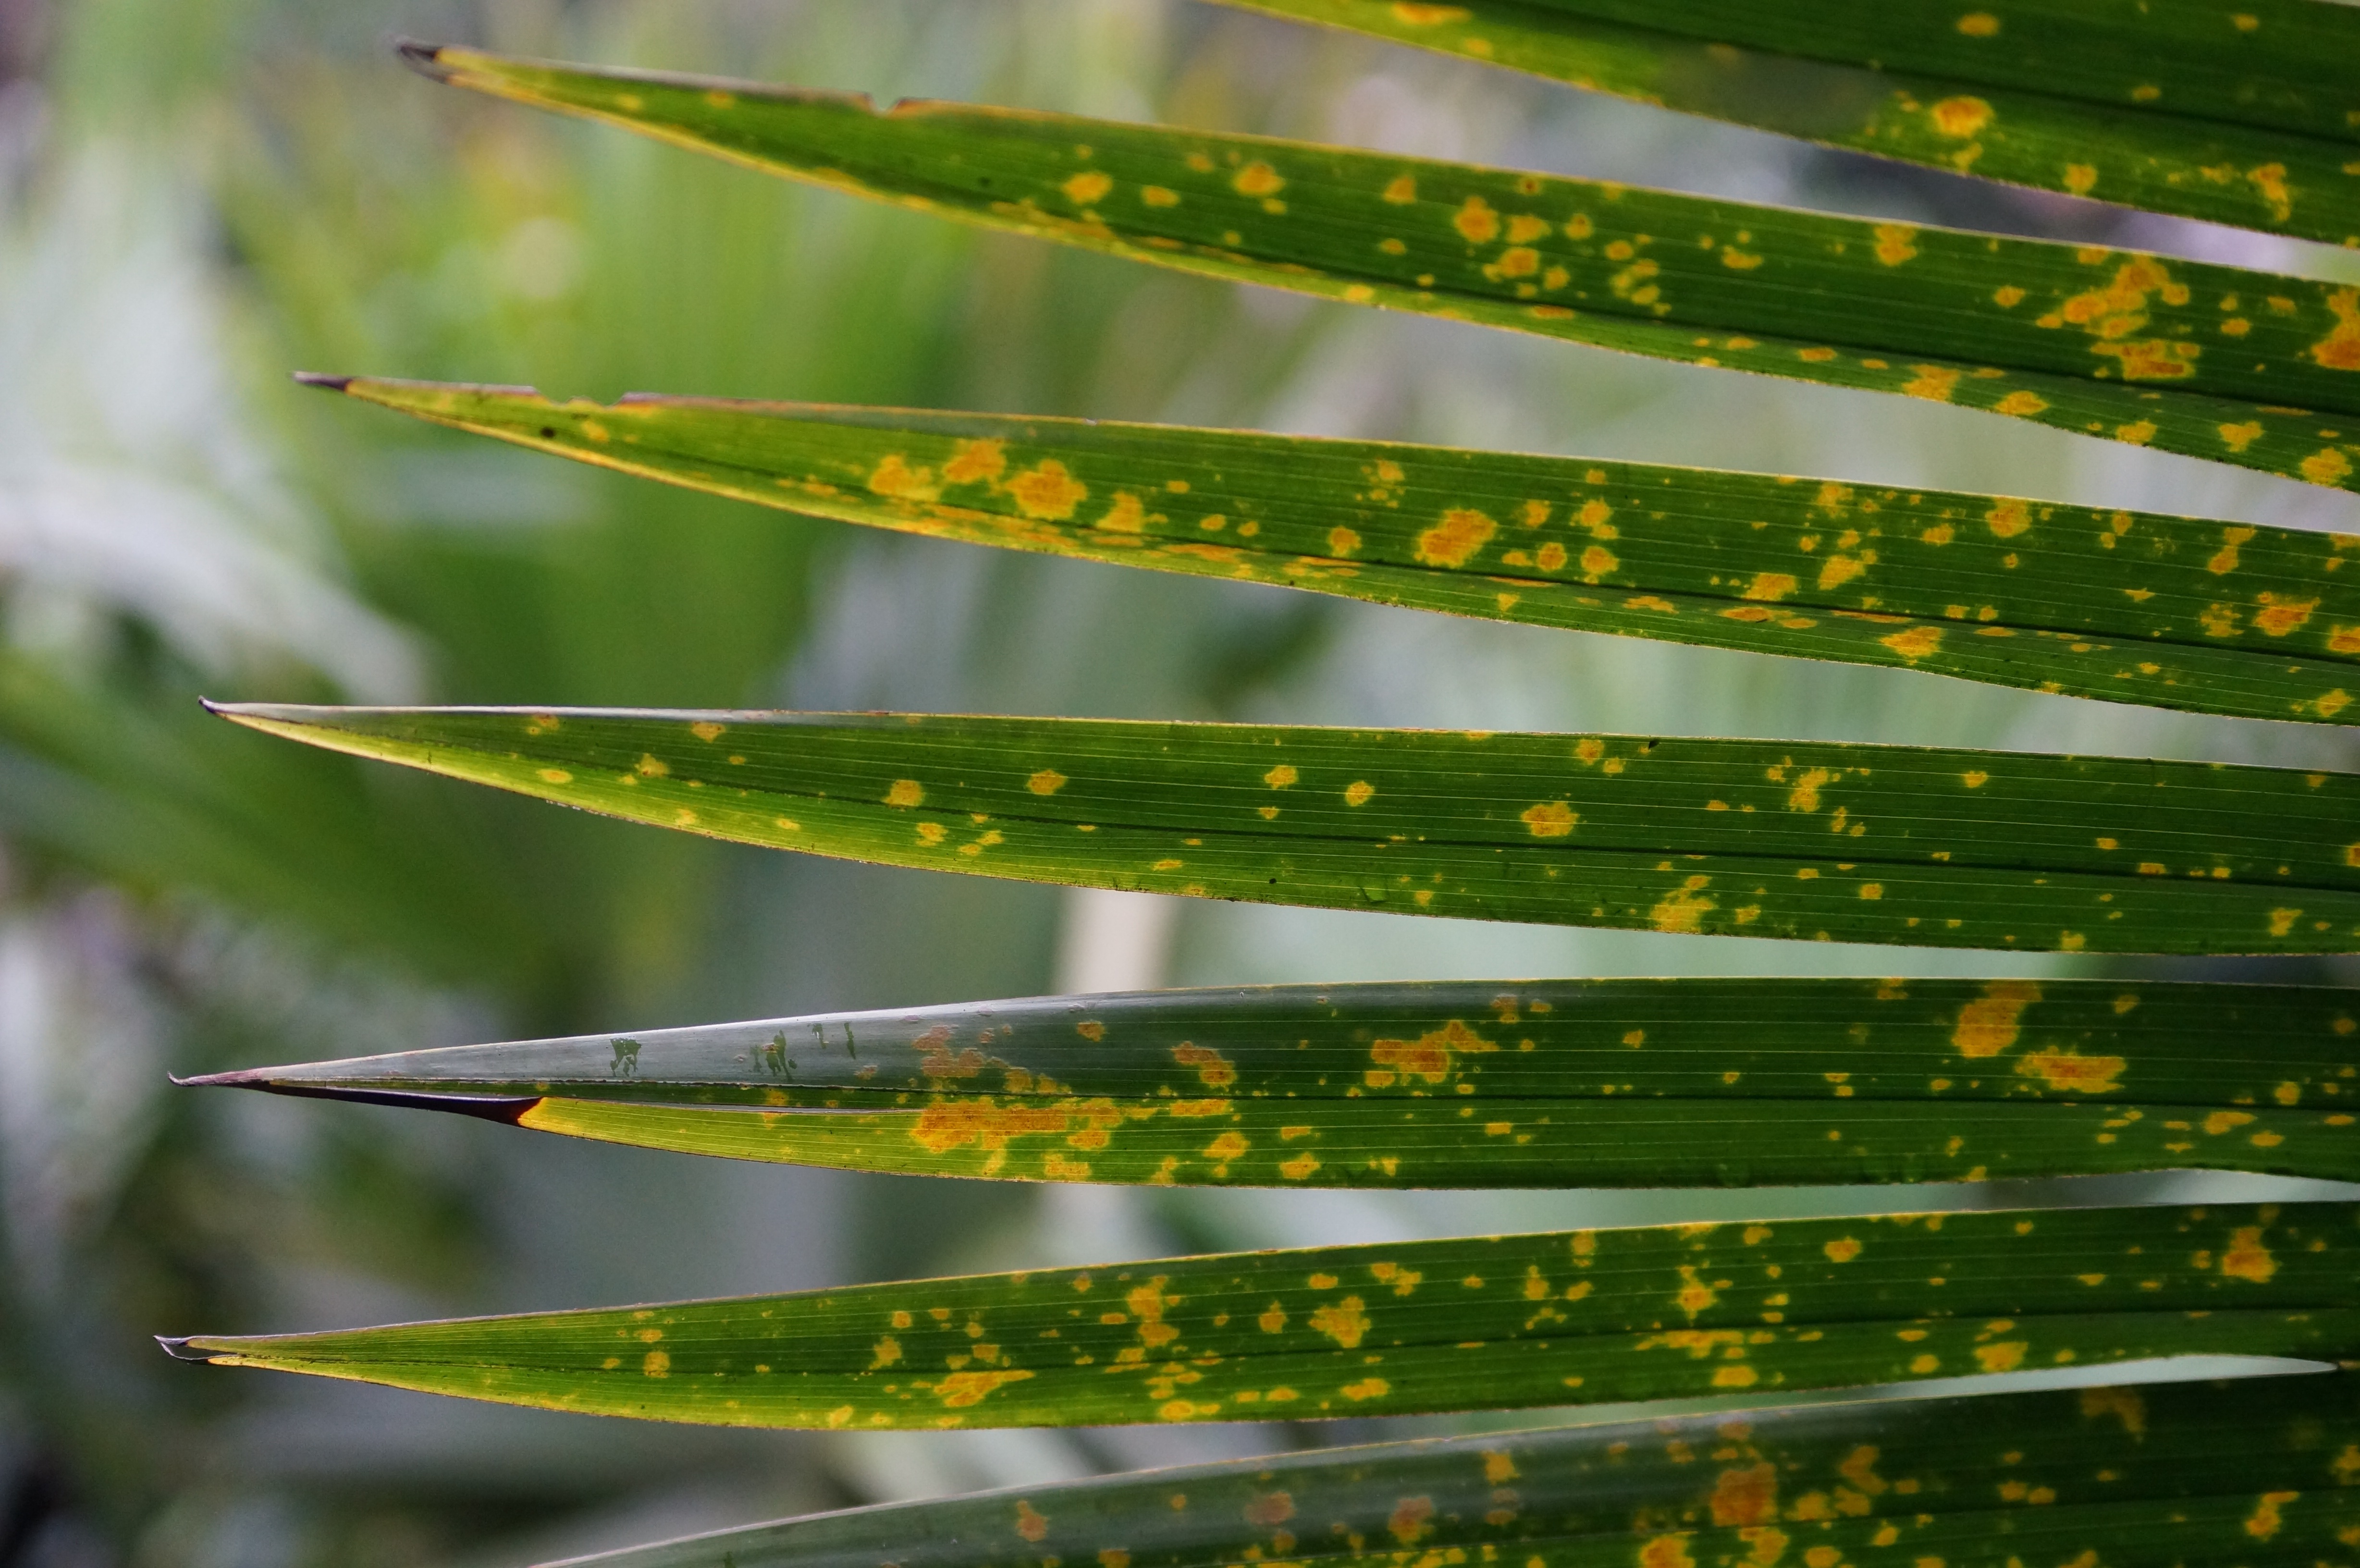
tree, nature, forest, grass, branch, plant, sunlight, leaf, flower, green, natural, botany, flora, close up, macro photography, flowering plant, grass family, plant stem, land plant, arecales